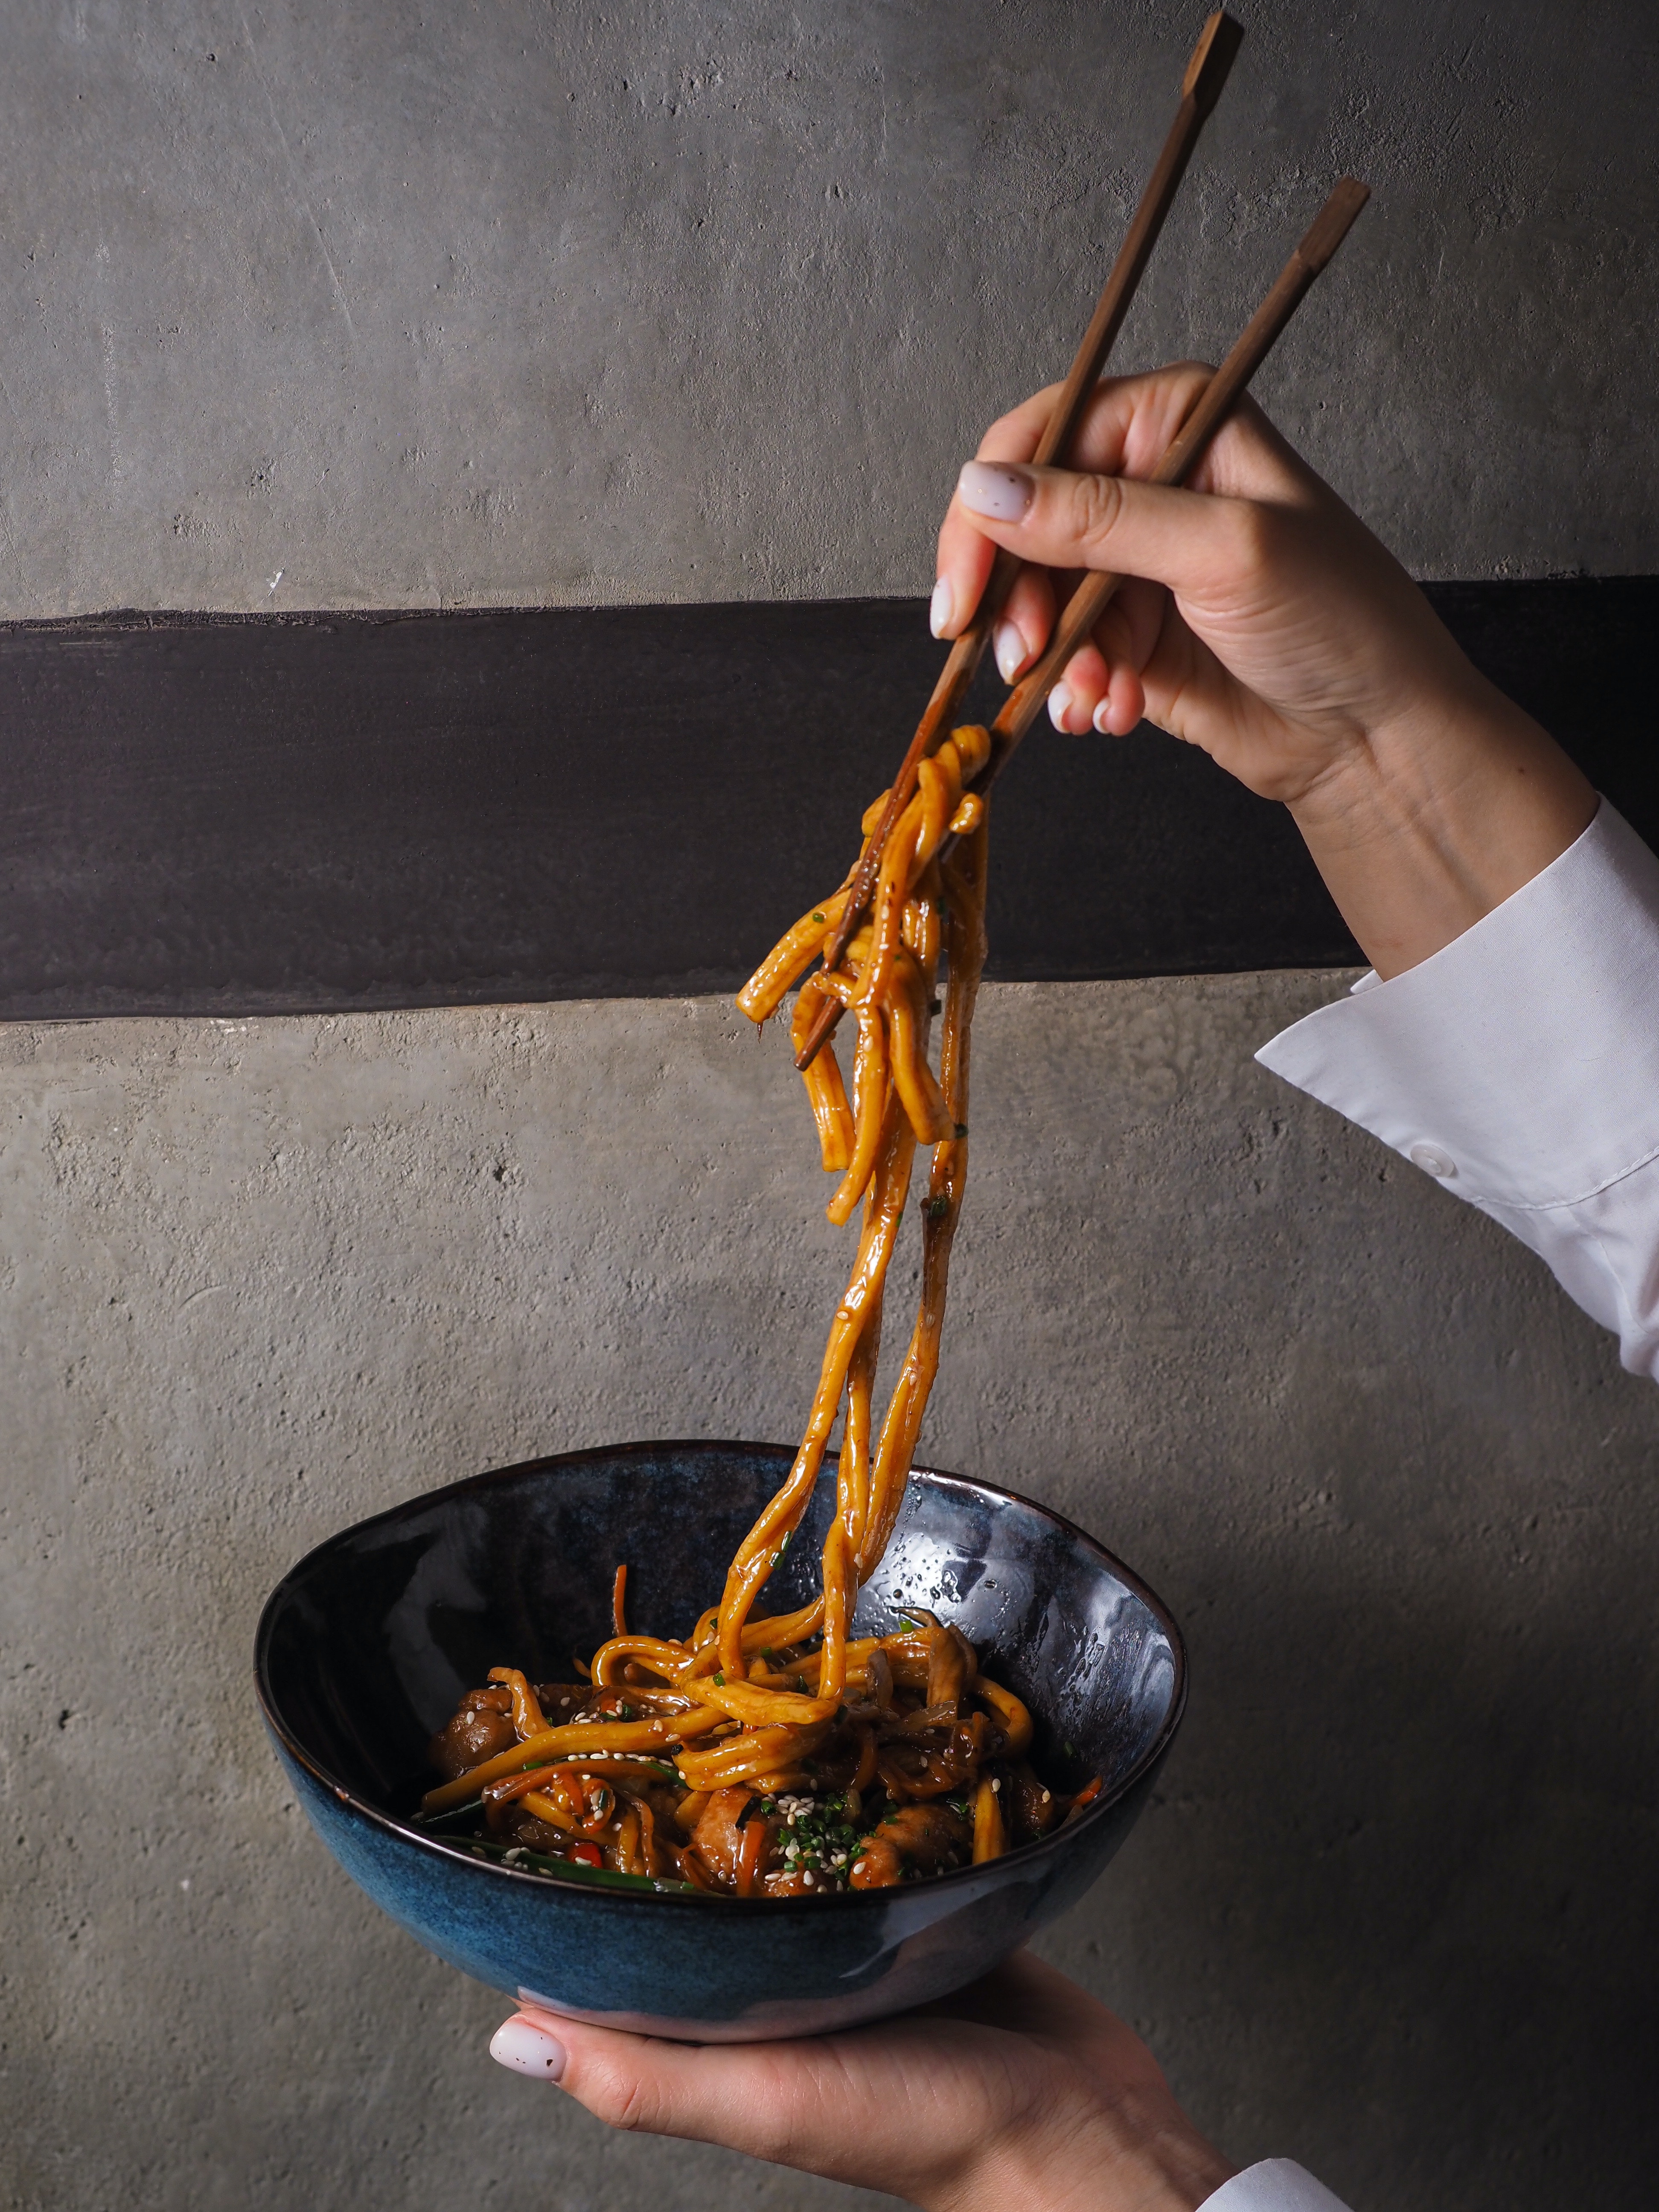
food, staple food, ingredient, recipe, houseplant, tool, plant, cuisine, cooking, dish, ash, drink, wood, tableware, soil, comfort food, fruit, wrist, still life photography, charcoal, produce, nail, kitchen utensil